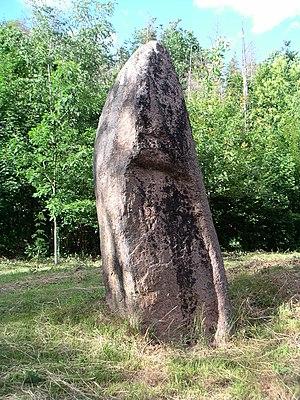
Menhir en granite sur la commune de Raon-l'Étape (Vosges) This building is classé au titre des Monuments Historiques. It is indexed in the Base Mérimée, a database of architectural heritage maintained by the French Ministry of Culture,
Raon-l'Étape est une commune française située dans le département des Vosges, en région Grand Est.